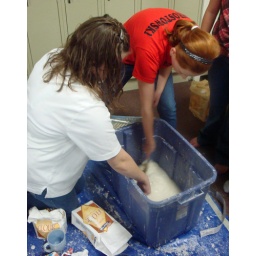
Students stir mixture of flour and water in a tub